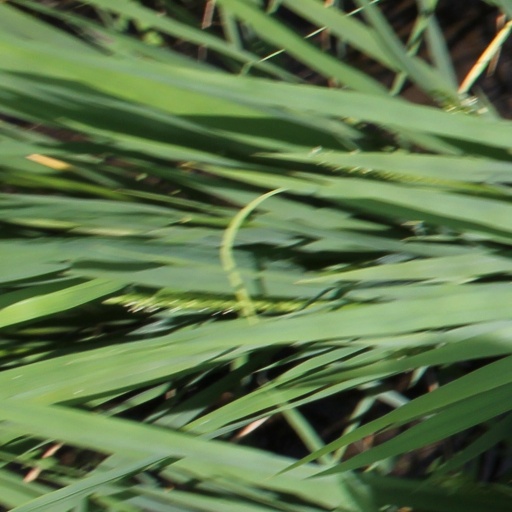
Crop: rice